Answer in natural language. Consider the 3D positions of the objects in the scene and not just the 2D positions in the image. Is the centerpoint of  stainless steel refrigerator at a higher height than irregular black plastic garbage? Choose between the following options: yes or no
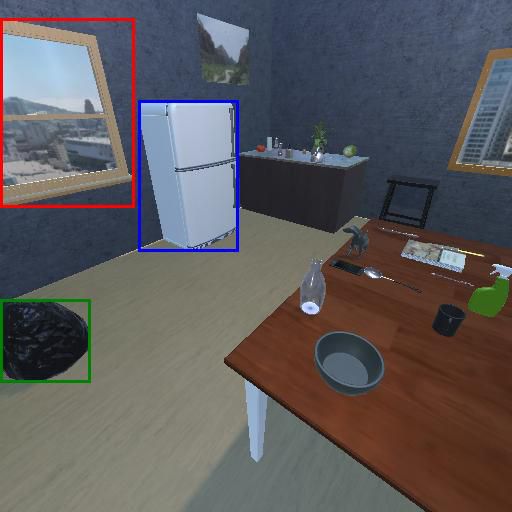
<answer>yes</answer>